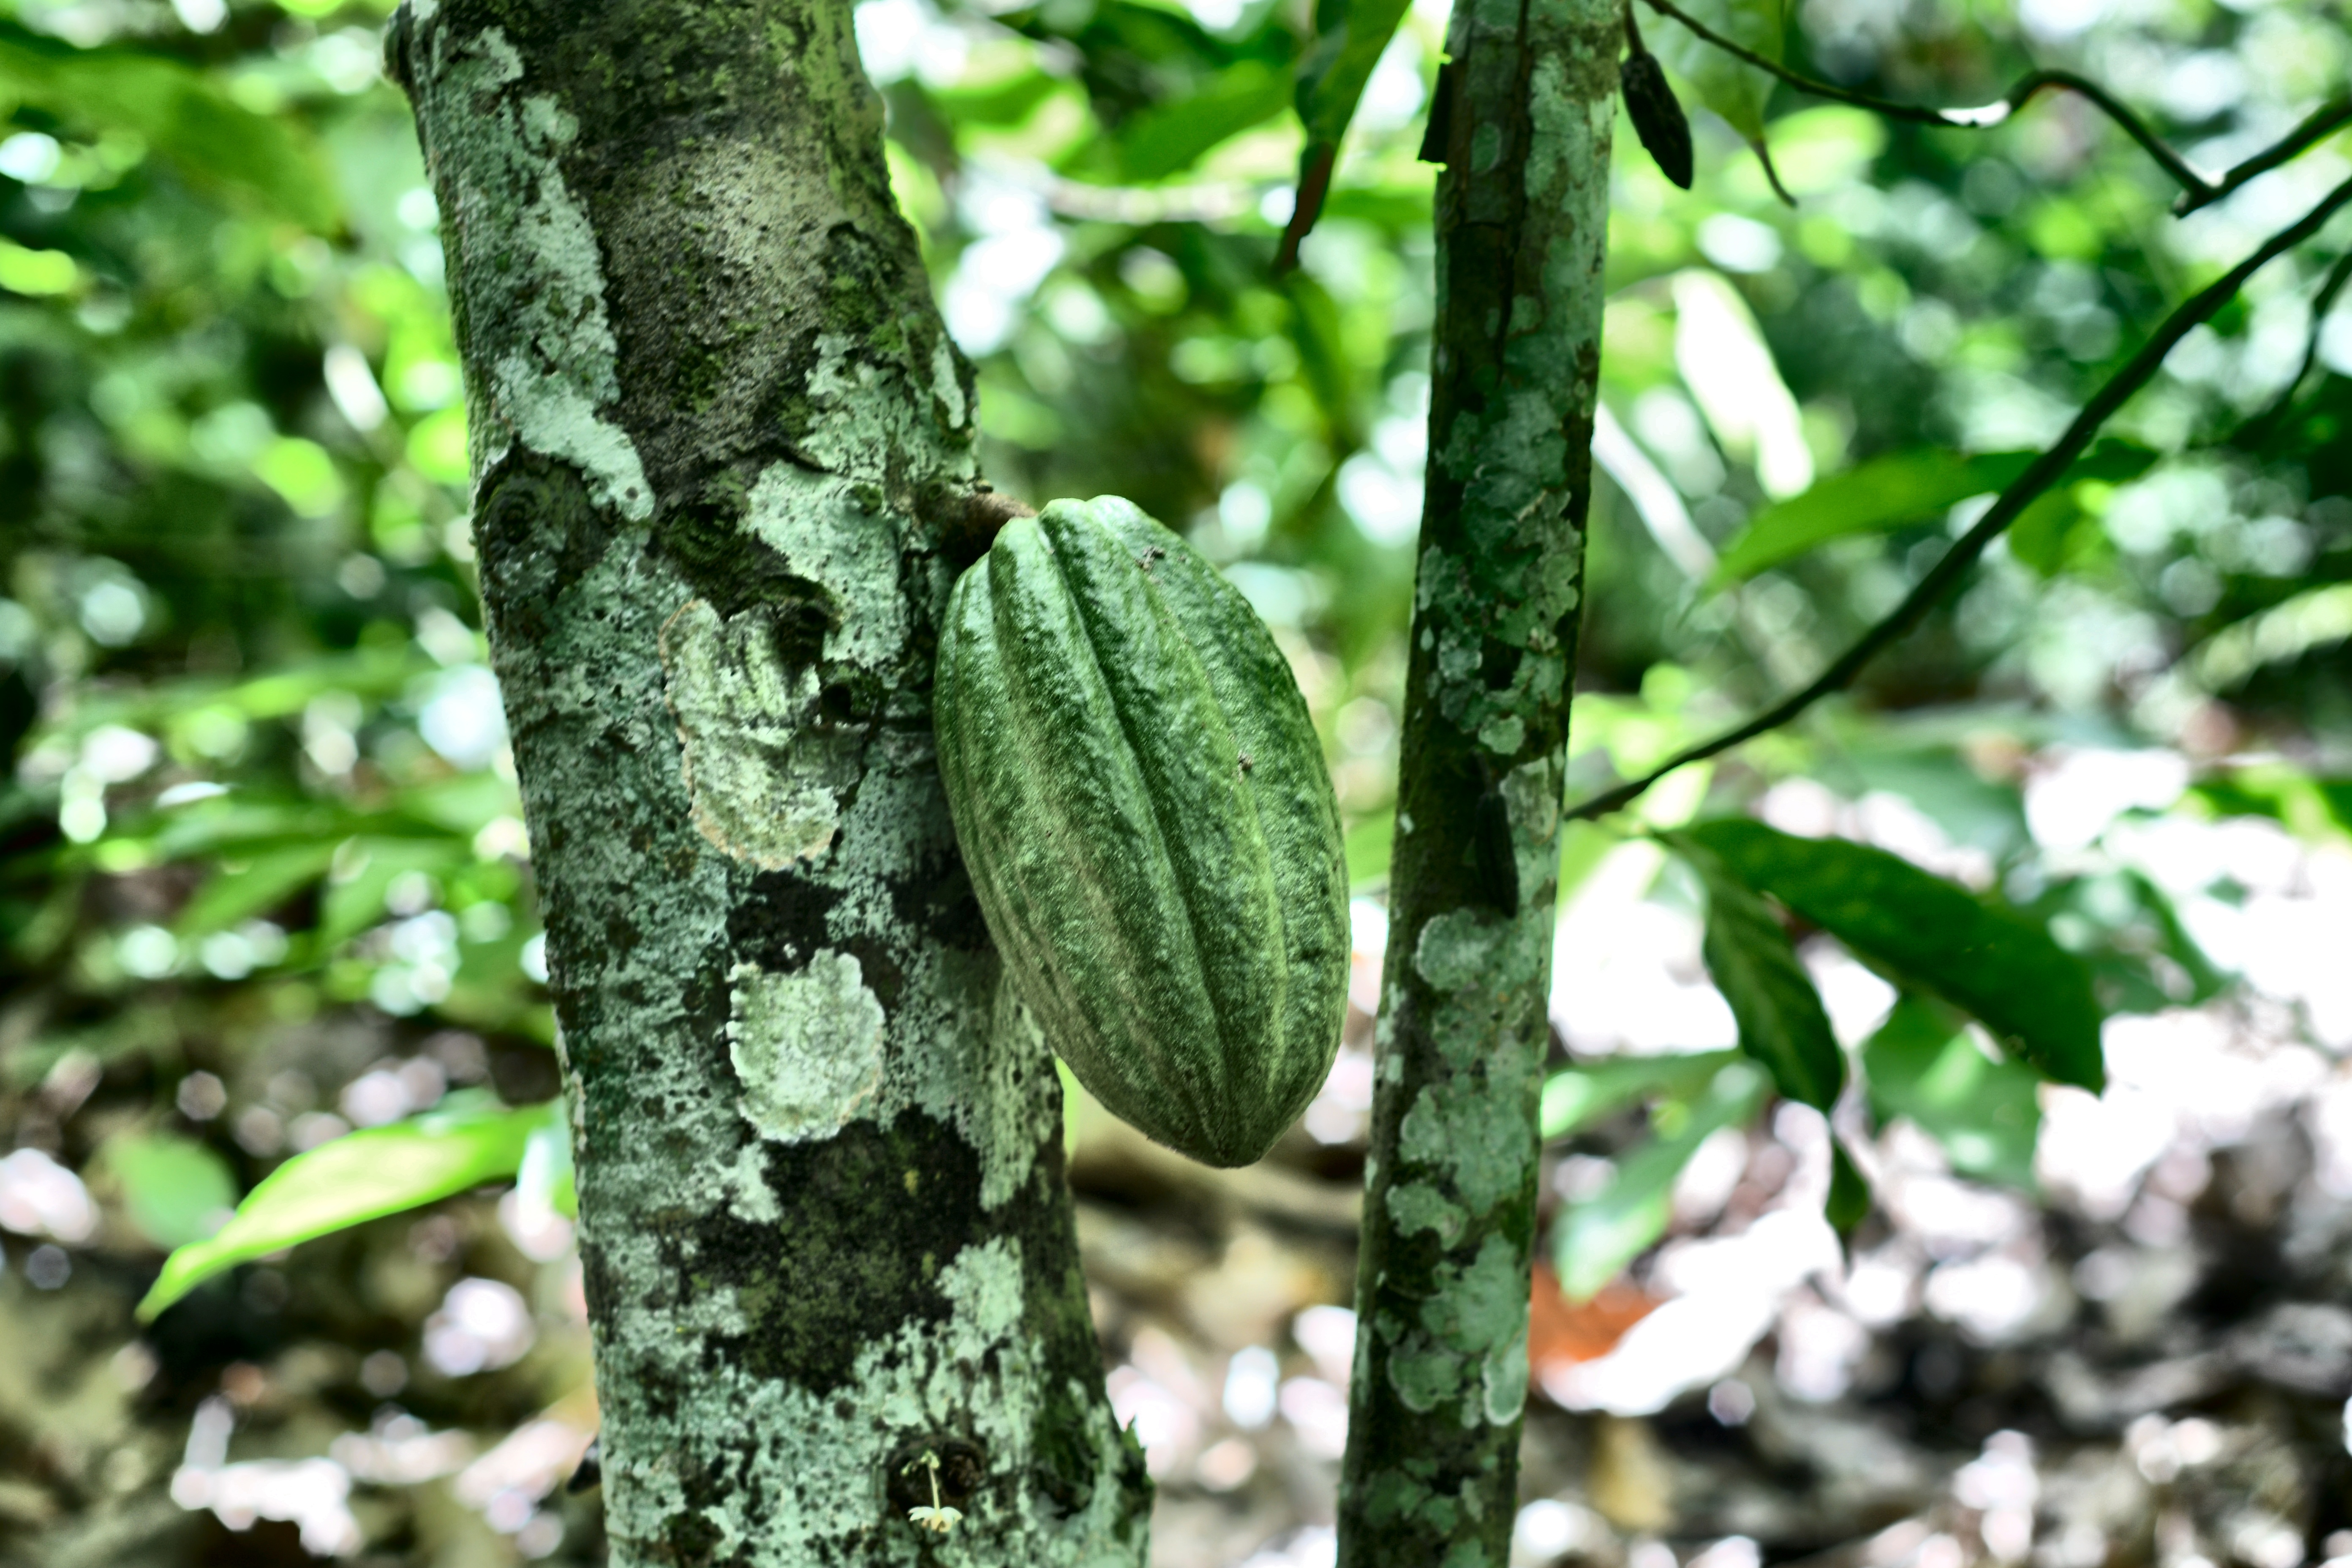
Maturity: unmature
Variety: Guiana